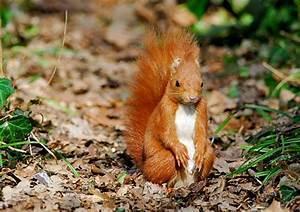
squirrel